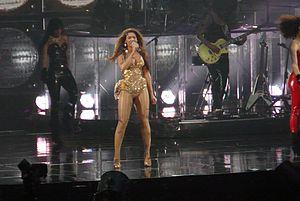
Crazy in Love est une chanson de la chanteuse américaine de RnB contemporain Beyoncé avec la participation du rappeur américain Jay-Z. Ces derniers et le producteur Rich Harrison ont écrit cette chanson pour le premier album solo de la chanteuse : Dangerously in Love. Elle sort le 1ᵉʳ juillet 2003, chez Columbia, en premier single extrait de l'album. Crazy in Love est une chanson d'amour contenant un échantillon tiré de Are You My Woman, par les Chi-Lites, qui sert d'accroche. Elle intègre également du funk rétro des années 1970 et contient des influences de soul ainsi que de la dance-pop. Les paroles font référence à un état d'obsession amoureuse d'un niveau tel qu'une personne en arrive à commettre des actes inhabituels.